Faculty of Management Studies (University of Delhi)

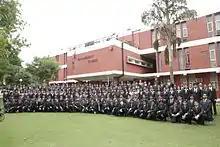
Photo shoot of MBA Full-Time Batch of 2014

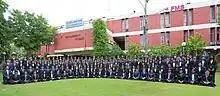
Batch photograph of full time MBA students for class of 2020

In 2005, Ministry for Human Resource Development, Govt. Of India has proposed a new chair in the name of the former Indian Prime Minister Rajiv Gandhi, now known as Rajiv Gandhi Chair for Technology Management and Innovation (MHRD, GOI) to promote management of innovation. The Industrial Finance Corporation of India Chair is also one of the professional chairs instituted by industry at FMS.